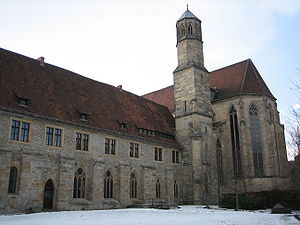
Johann Pachelbel / Liv og gerning
Predigerkirche i Erfurt, hvor Pachelbel arbejdede i 12 år. Facade mod øst.
Johann Pachelbel var en tysk organist og barokkomponist.